Bob Garfield

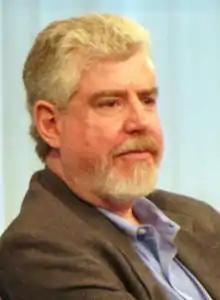
Garfield in 2009

Robert Garfield is an American journalist and commentator, and the host of Bully Pulpit from Booksmart Studios. He is former co-host of "On the Media" from WNYC. He is also the host of "The Genius Dialogues" from Audible. Until 2010, he wrote the "Ad Review" TV-commercial criticism feature in "Advertising Age". From 1986 to 1999, Garfield was a roving correspondent for "All Things Considered" and was a longtime advertising analyst for "ABC News".